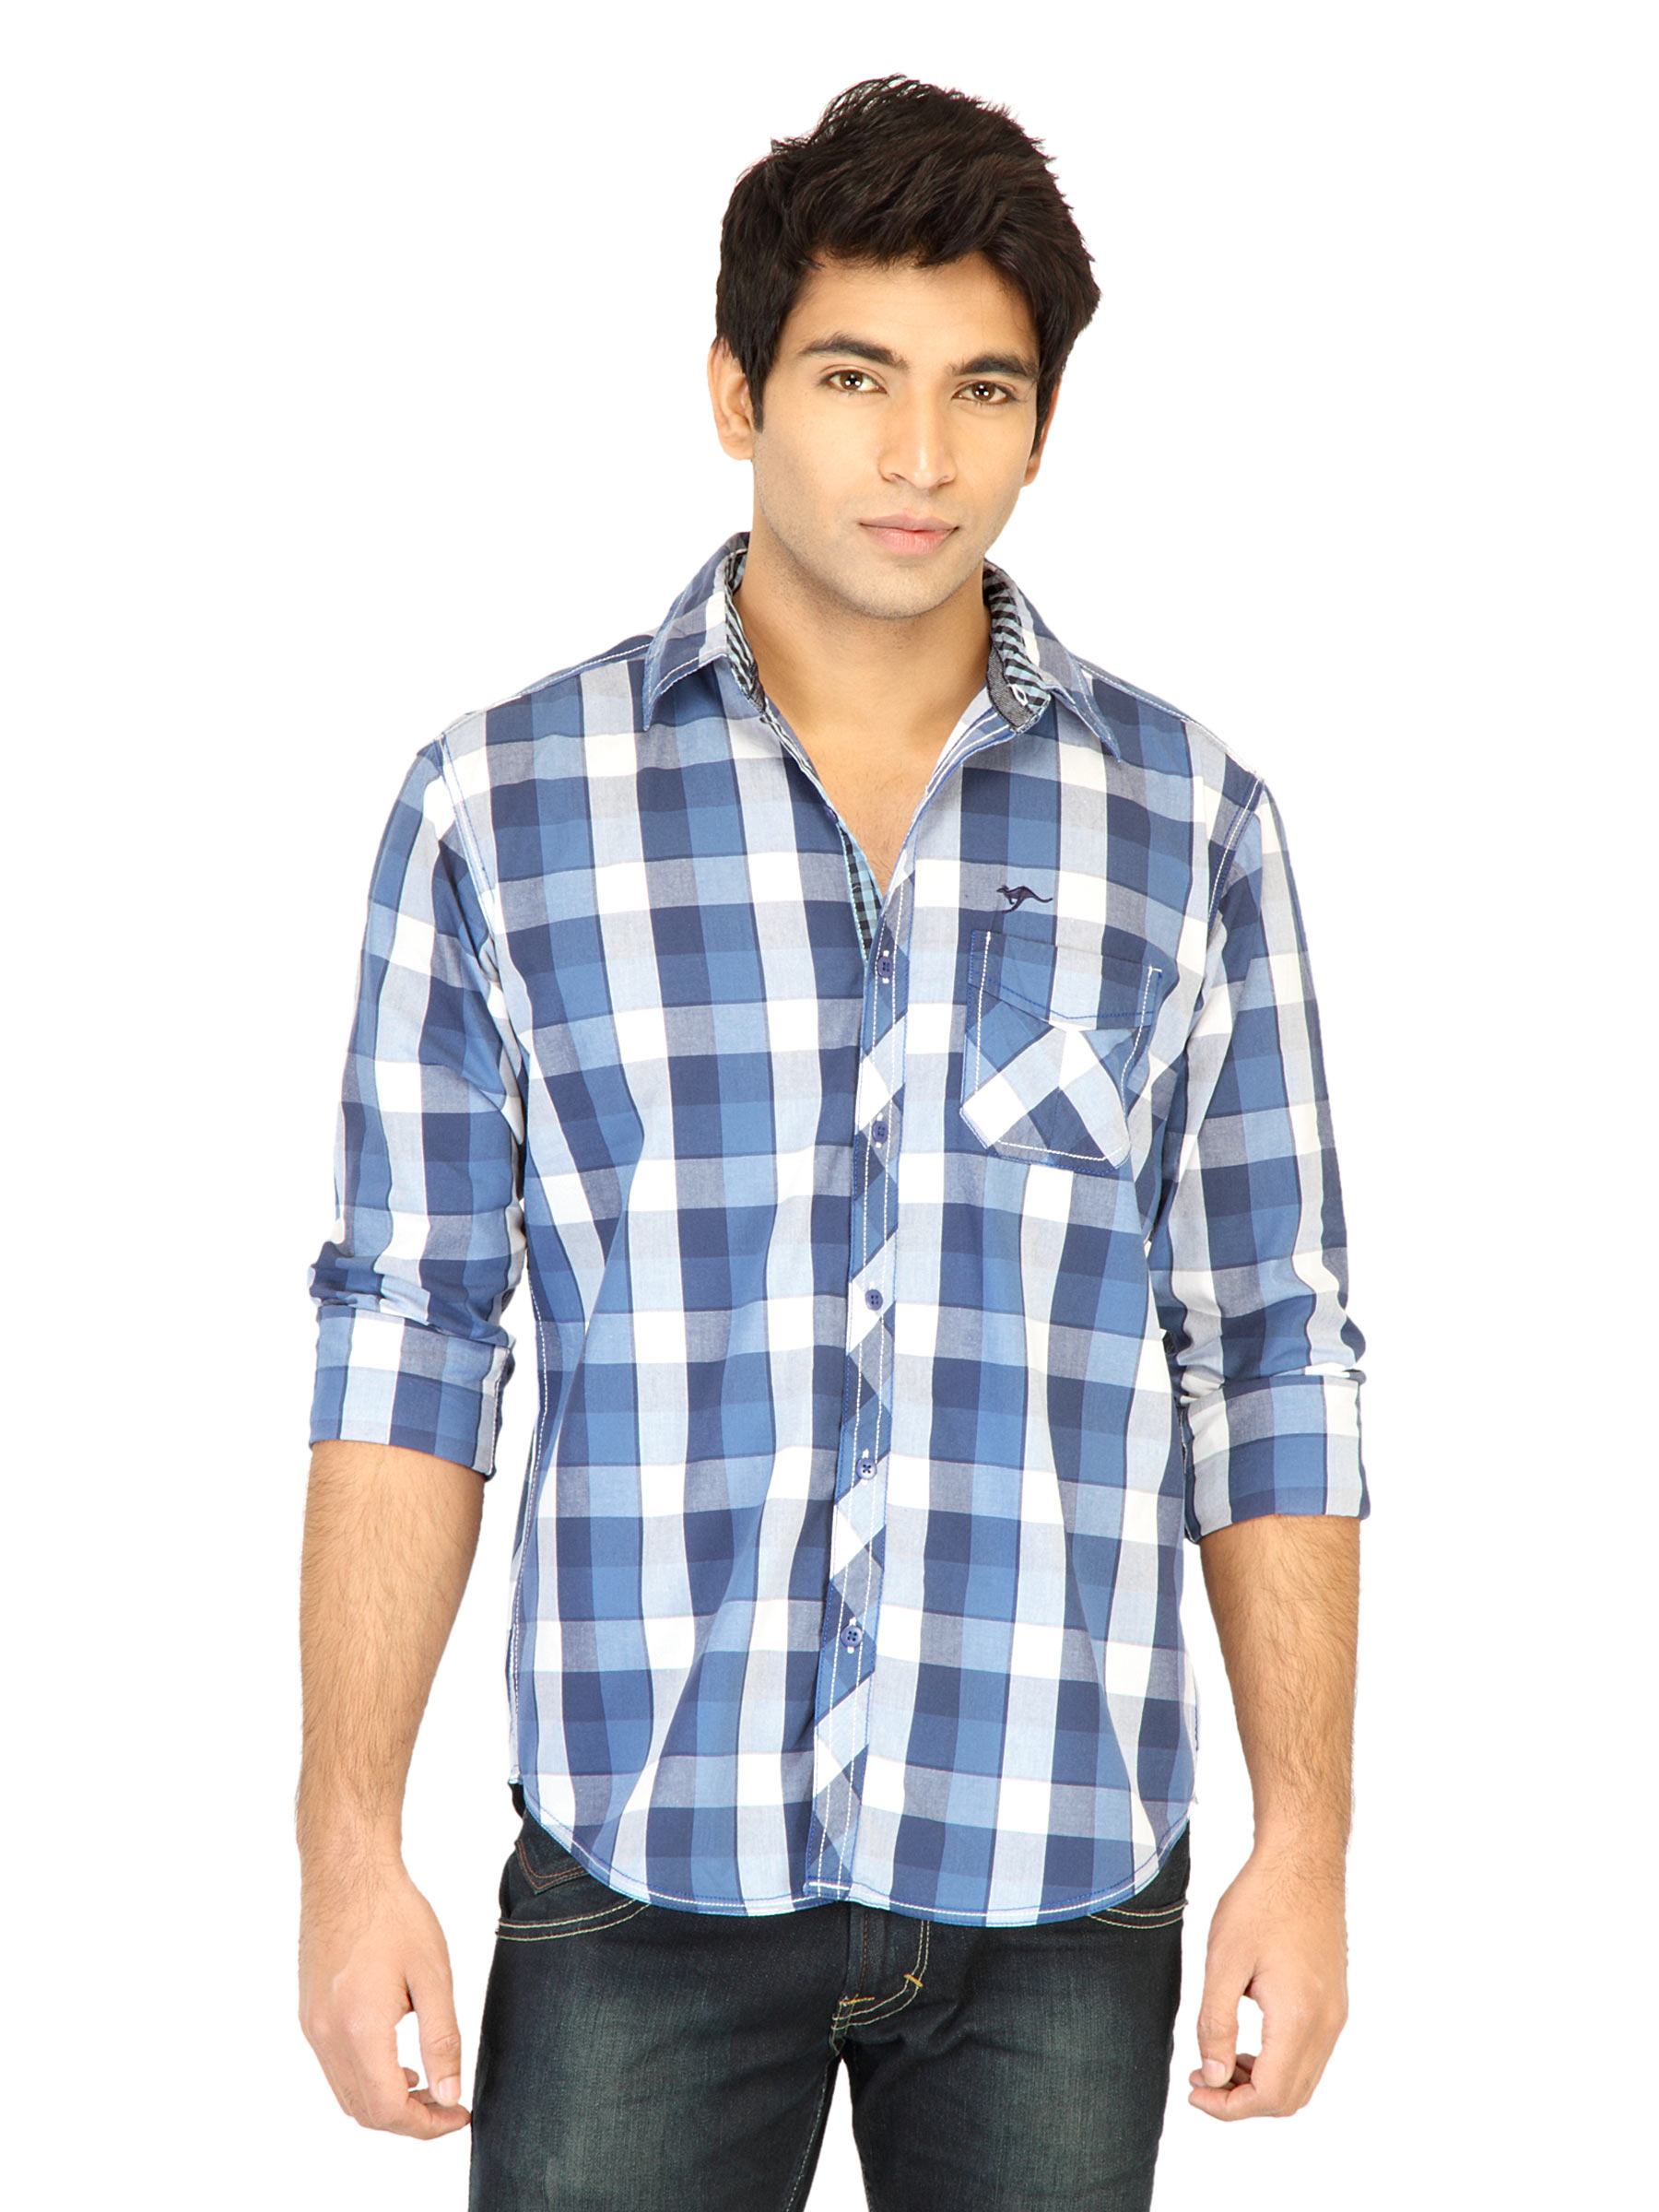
Highlander Men Check Blue Shirt
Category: Apparel / Topwear / Shirts
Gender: Men
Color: Blue
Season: Fall 2011
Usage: Casual